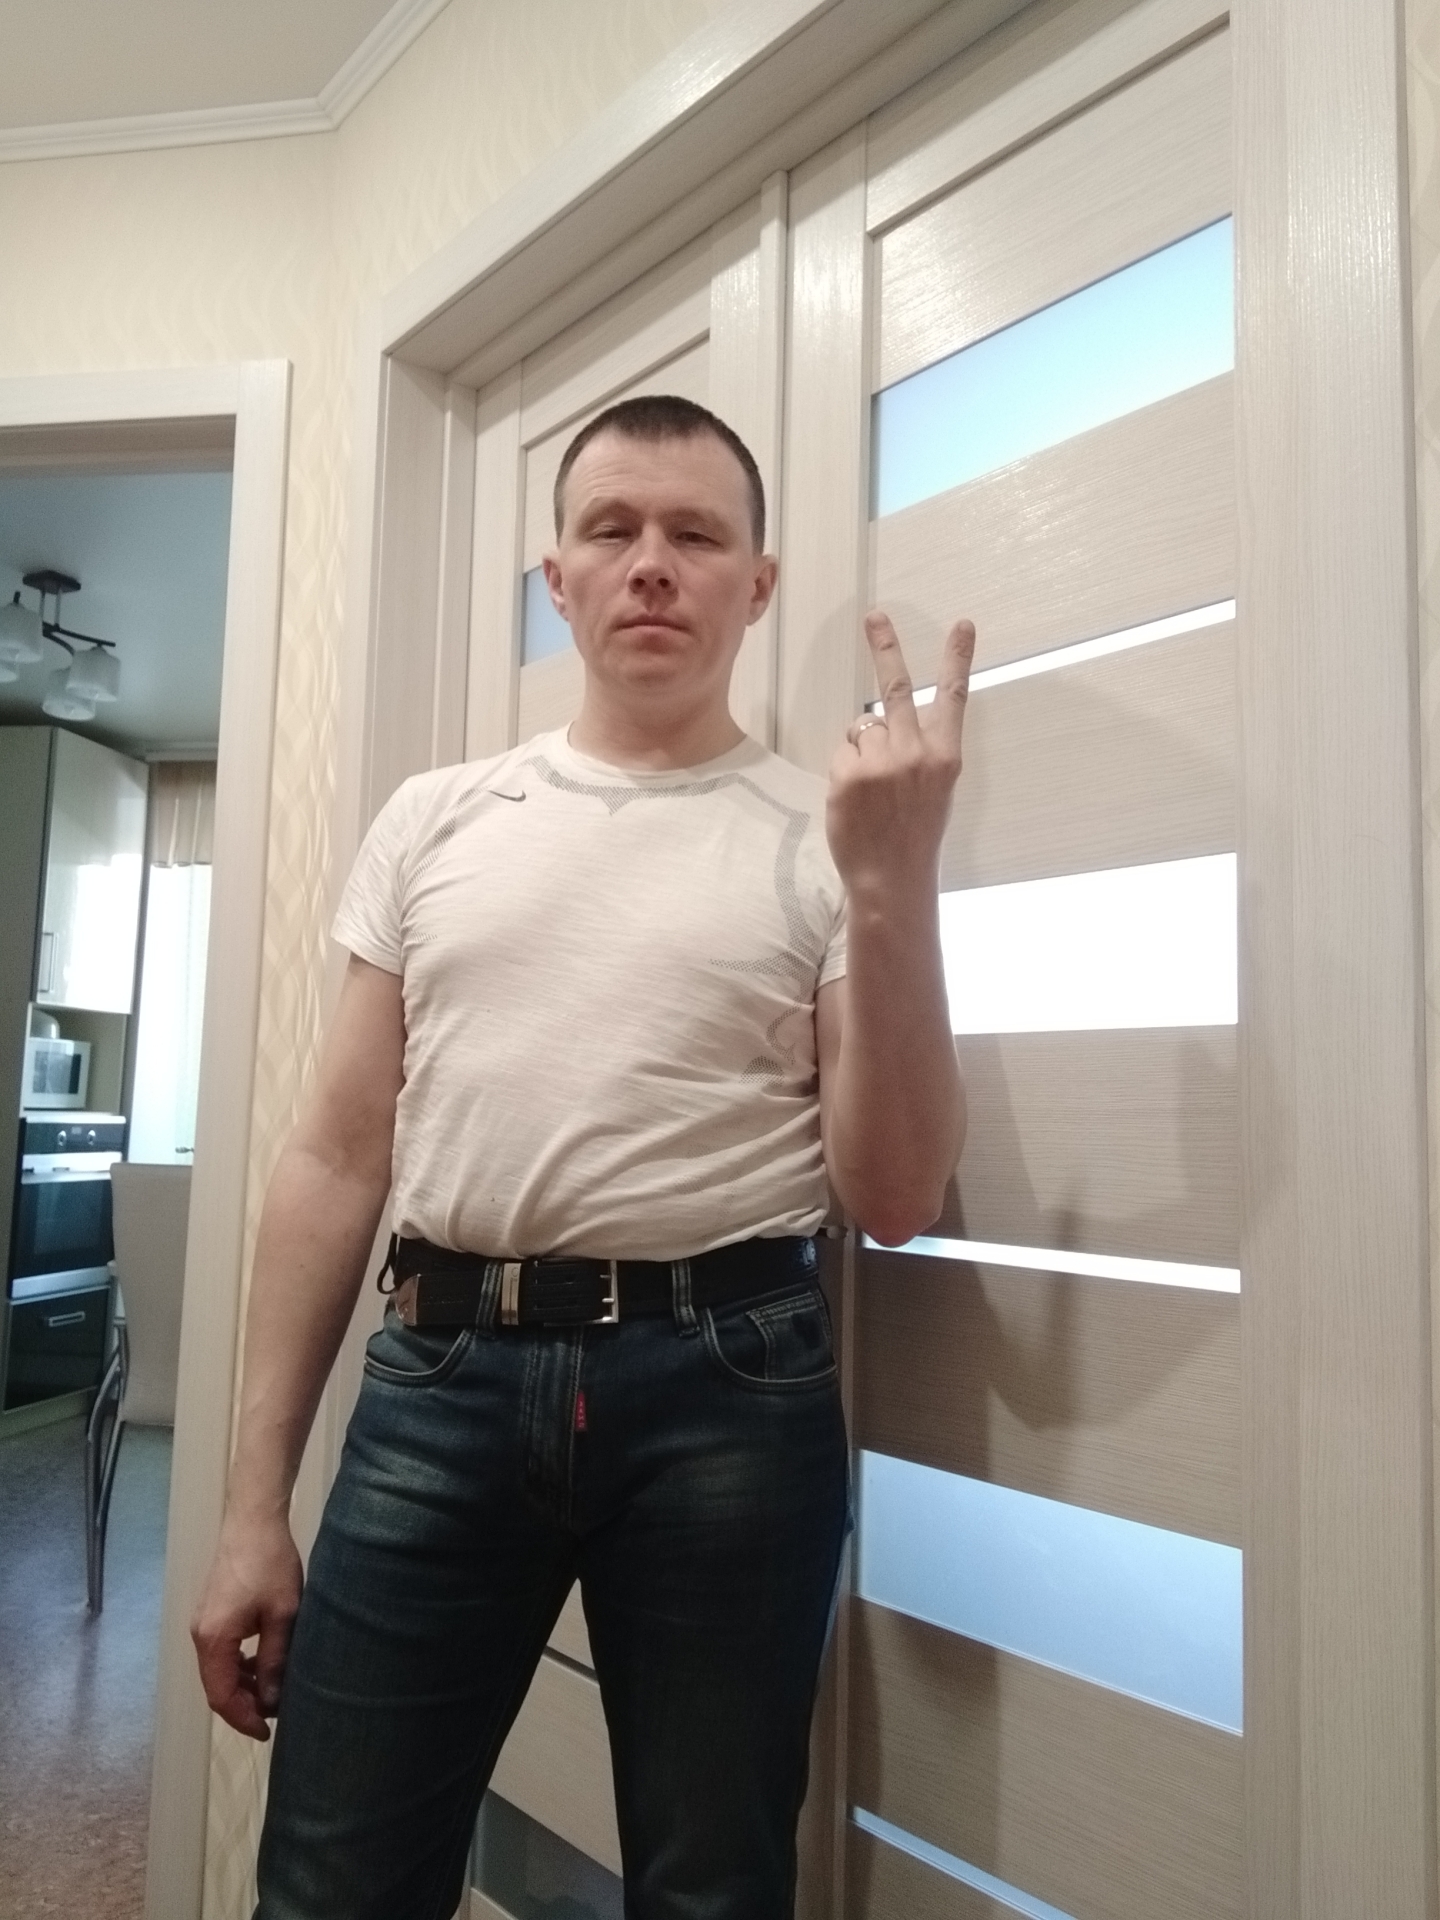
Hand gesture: peace_inverted